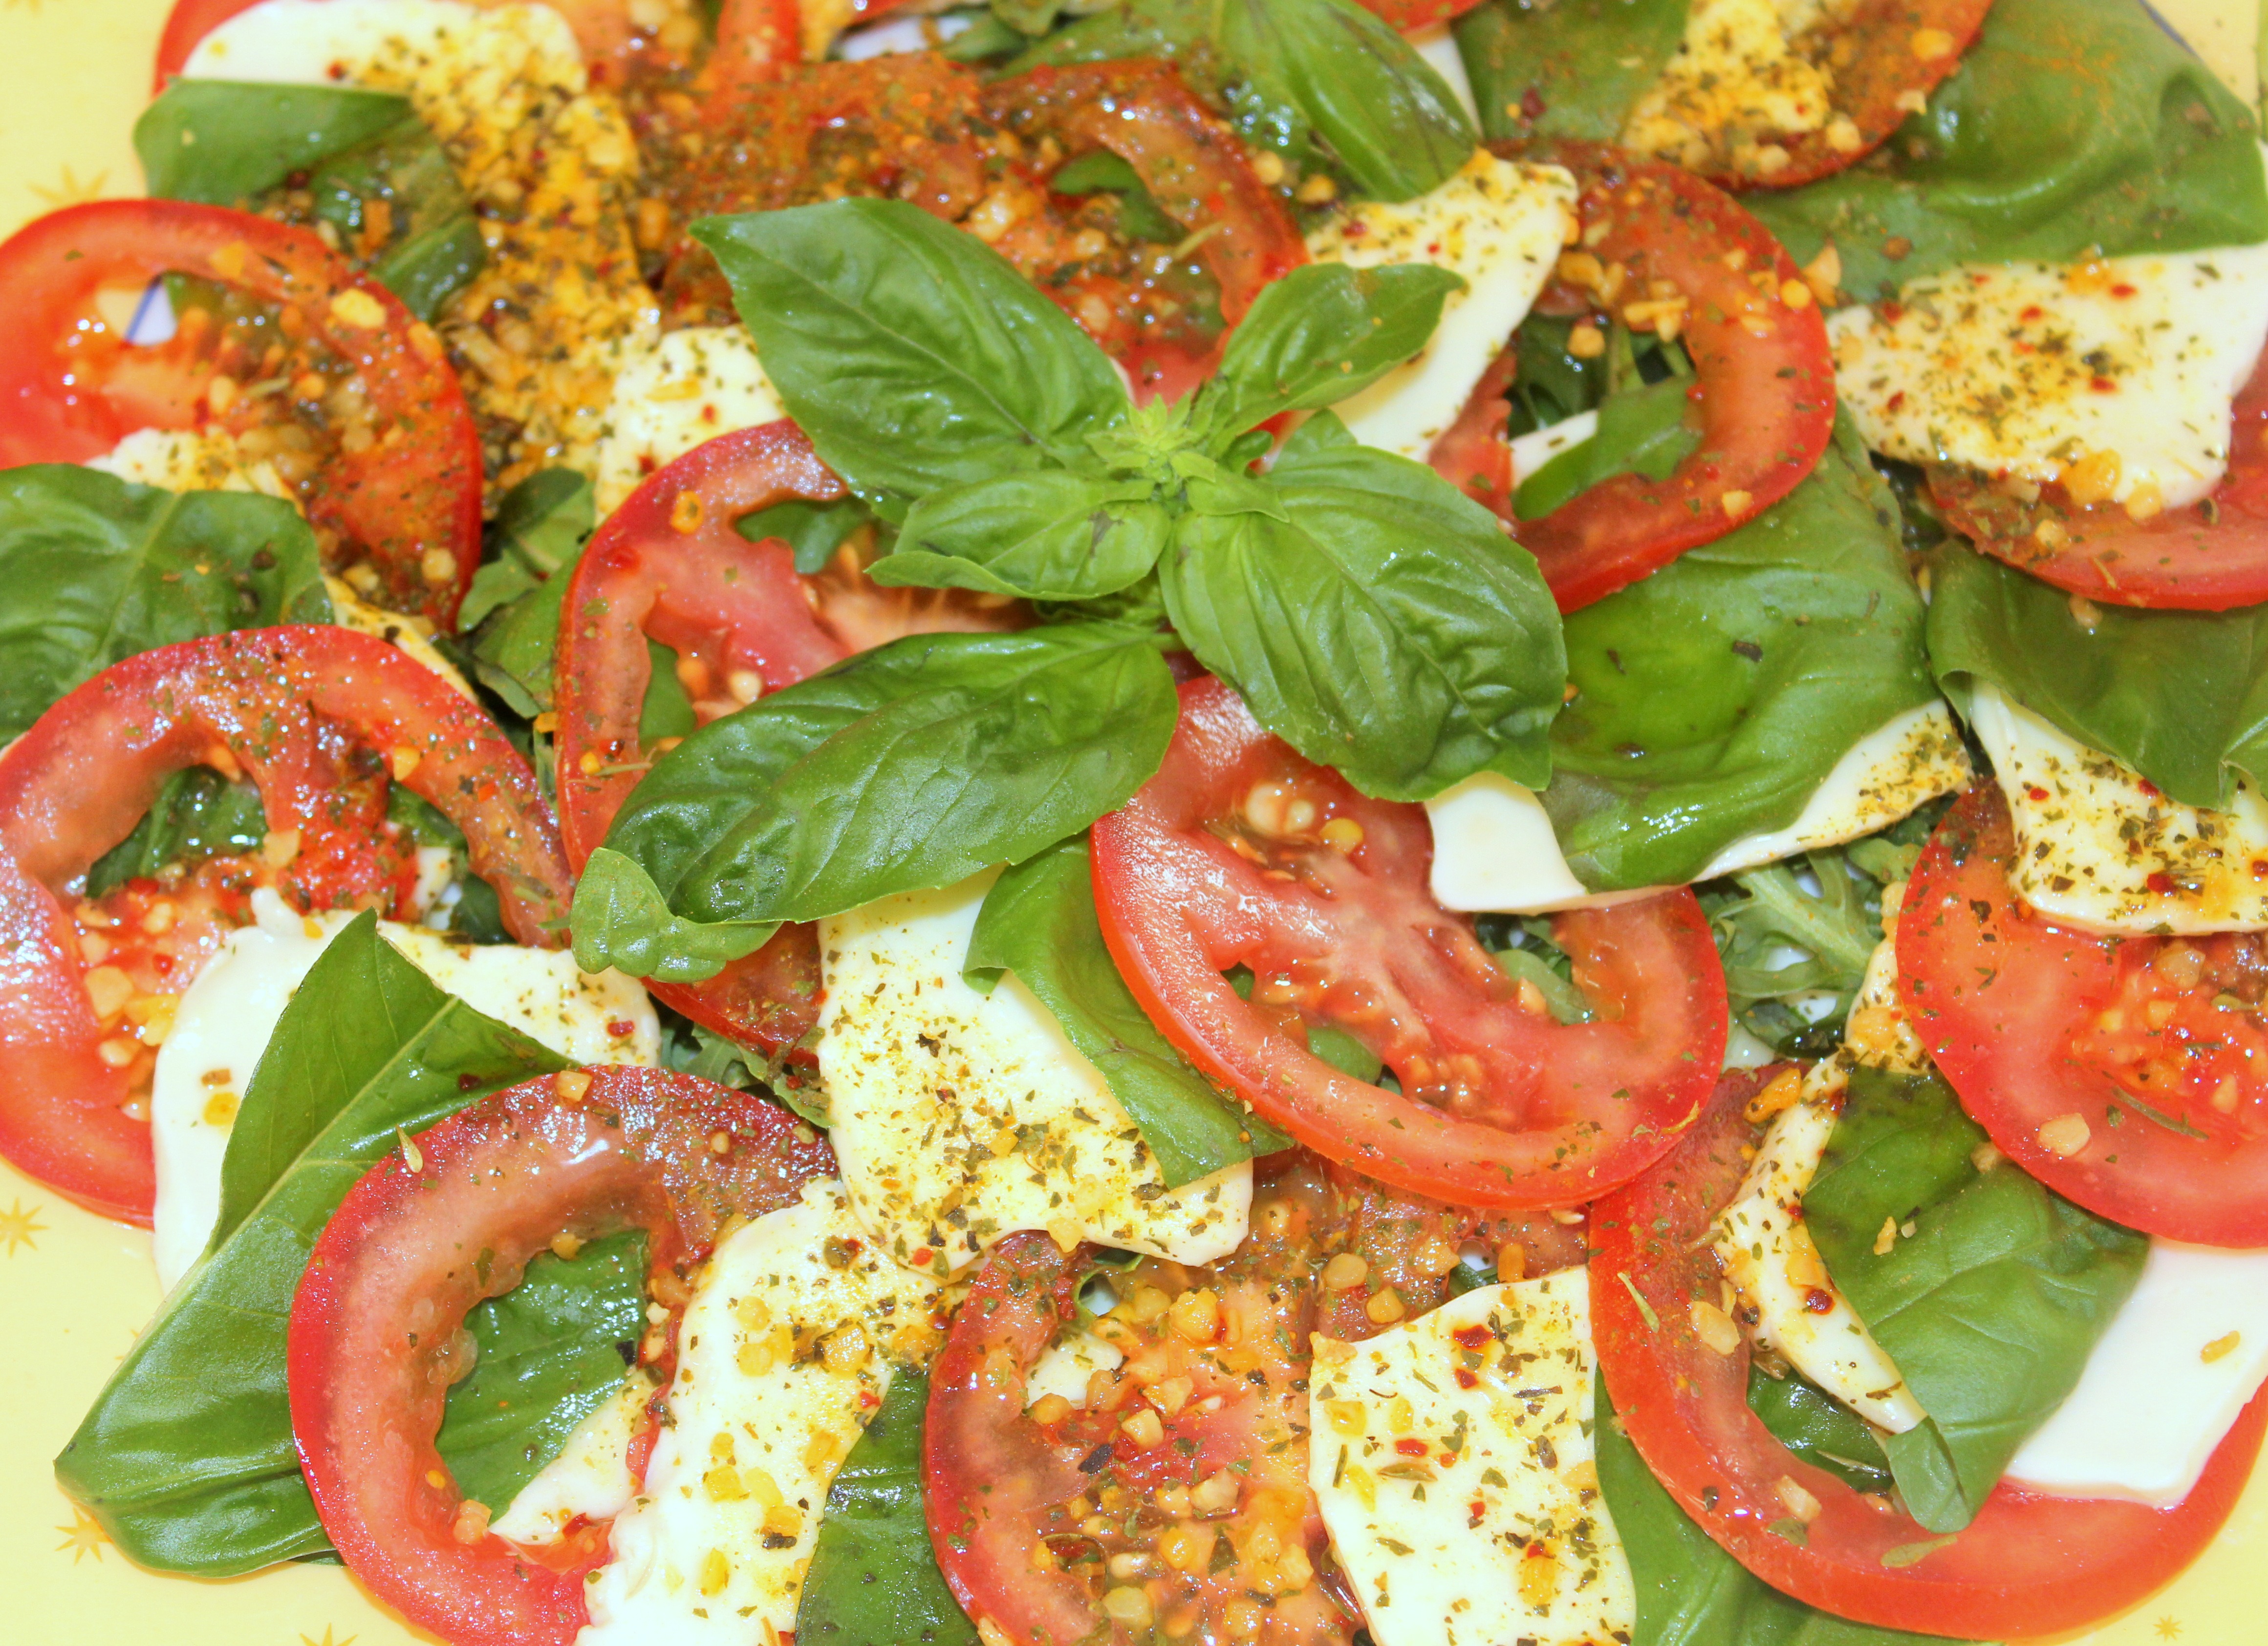
dish, food, salad, produce, vegetable, cuisine, basil, tomato, vegetarian food, mozzarella, flowering plant, bruschetta, greek food, hors d oeuvre, capresse, caprese salad, land plant